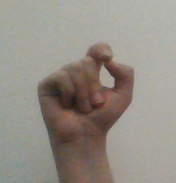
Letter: fa